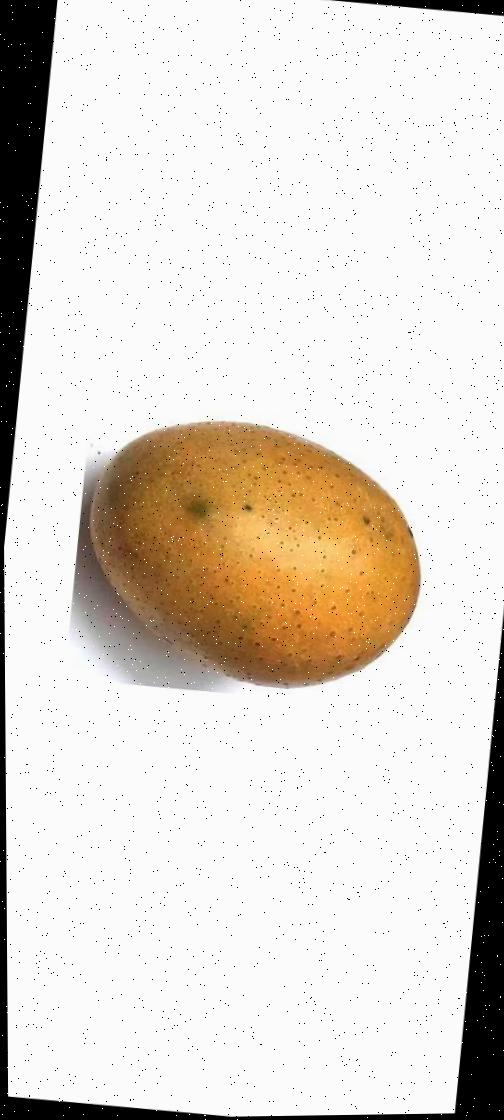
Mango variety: Gourmoti